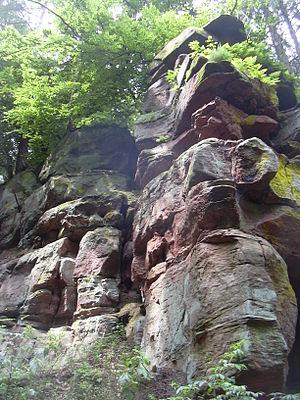
Waldfischbach-Burgalben est une municipalité et chef-lieu de la Verbandsgemeinde Waldfischbach-Burgalben, dans l'arrondissement du Palatinat-Sud-Ouest, en Rhénanie-Palatinat, dans l'ouest de l'Allemagne.